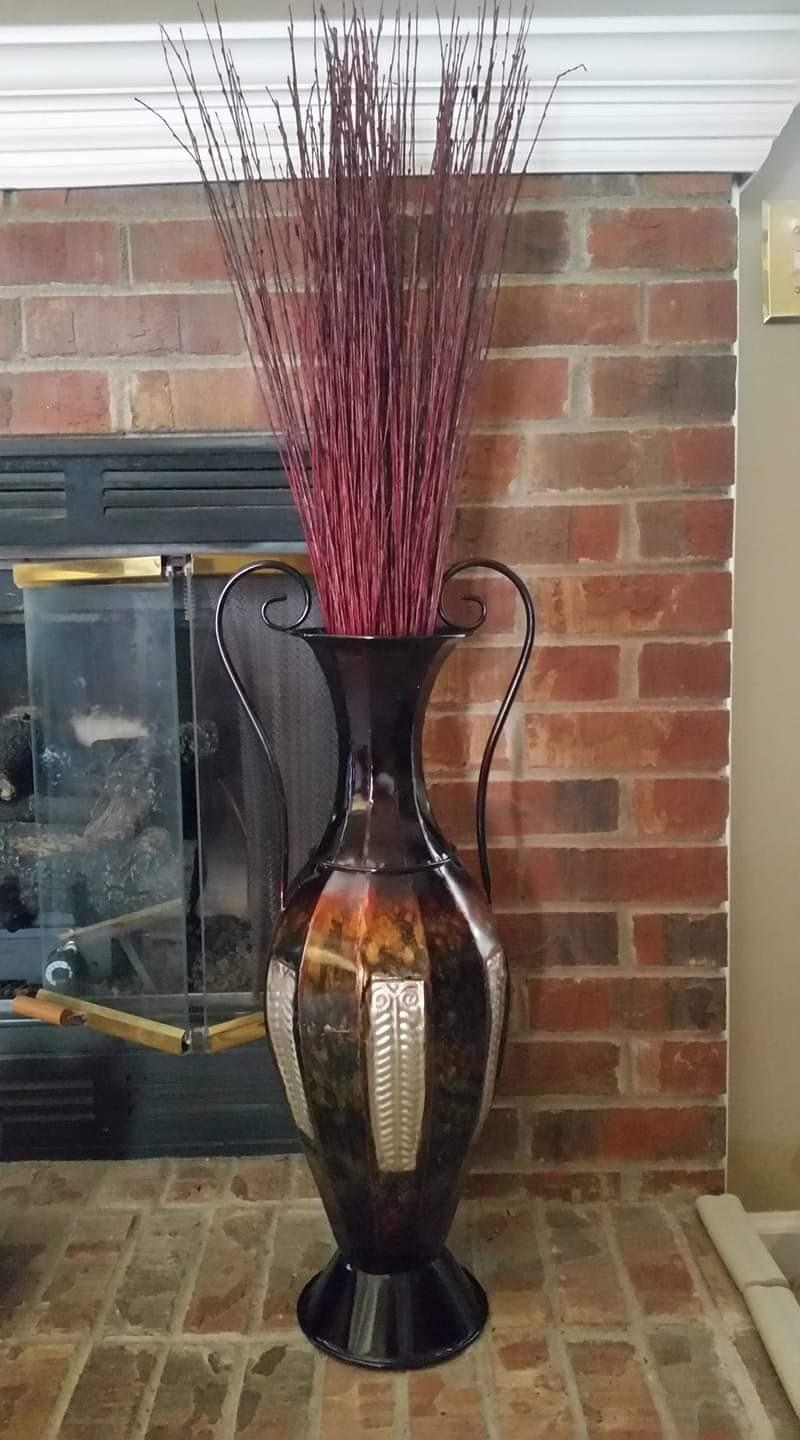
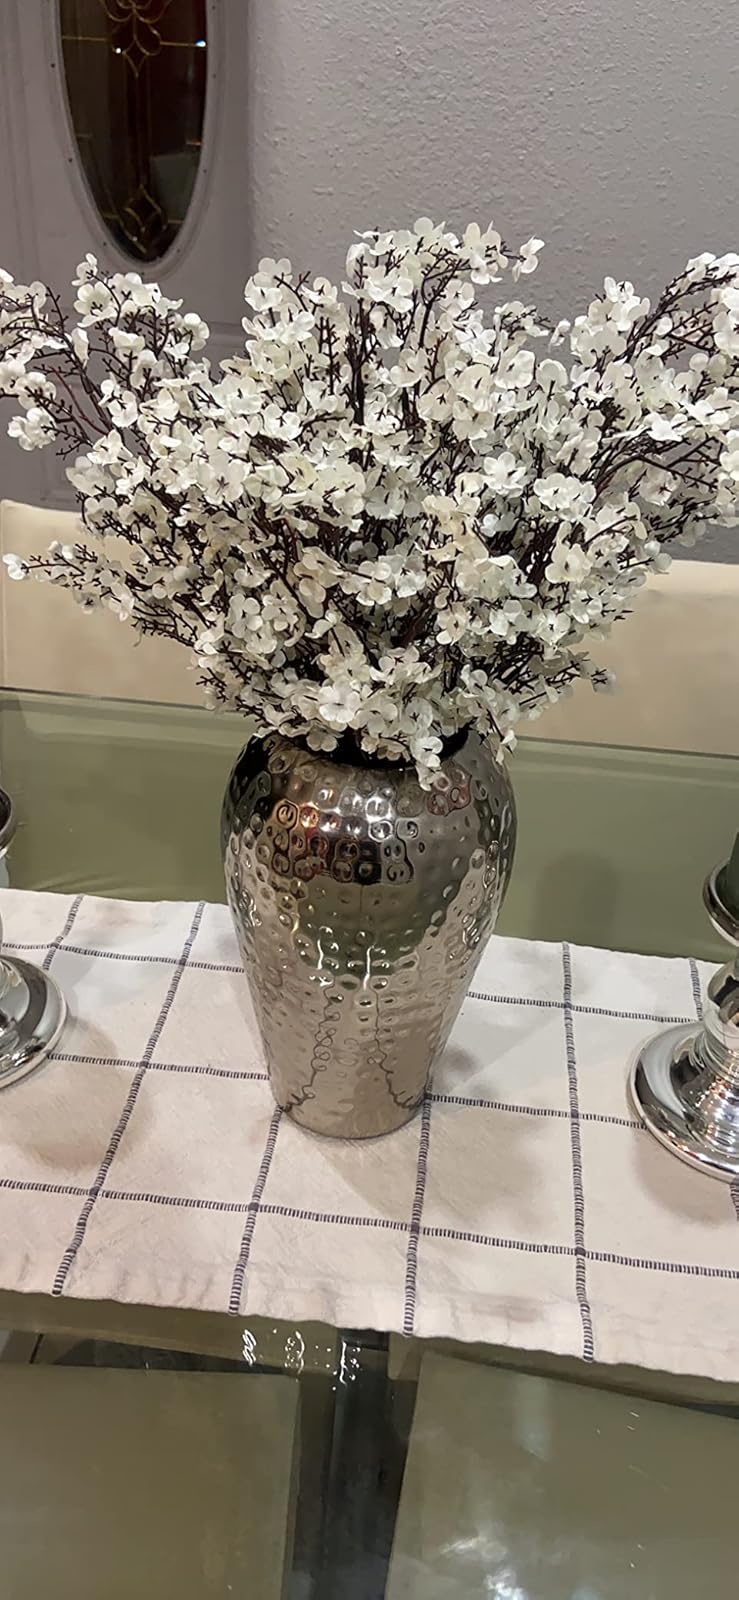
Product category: vase
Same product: no